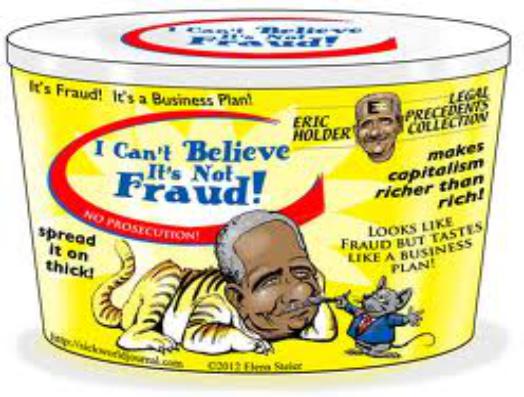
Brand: I Can't Believe It's Not Butter
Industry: Food